Elwood Bar

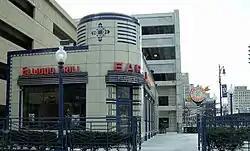

The Elwood Bar was built in 1936 at 2100 Woodward Avenue (on the corner of Woodward and Elizabeth) in Detroit, Michigan and is now located at 300 East Adams Street. The name comes from a combination of the cross streets: . The building was listed on the National Register of Historic Places in 1985.